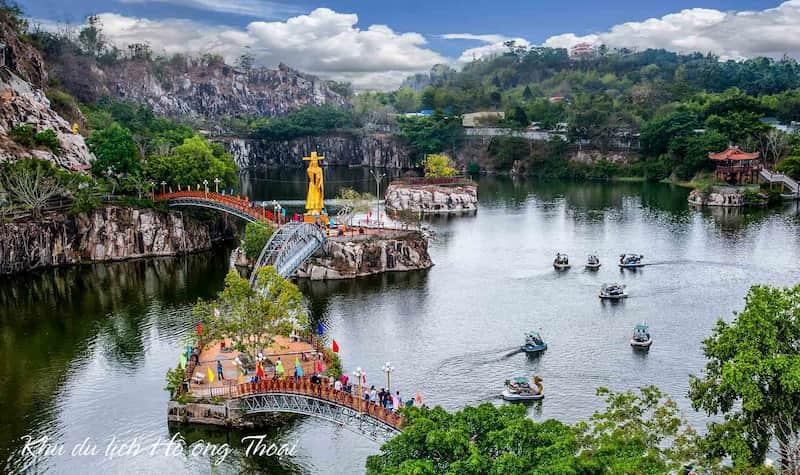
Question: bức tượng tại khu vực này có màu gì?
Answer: bức tượng có màu vàng